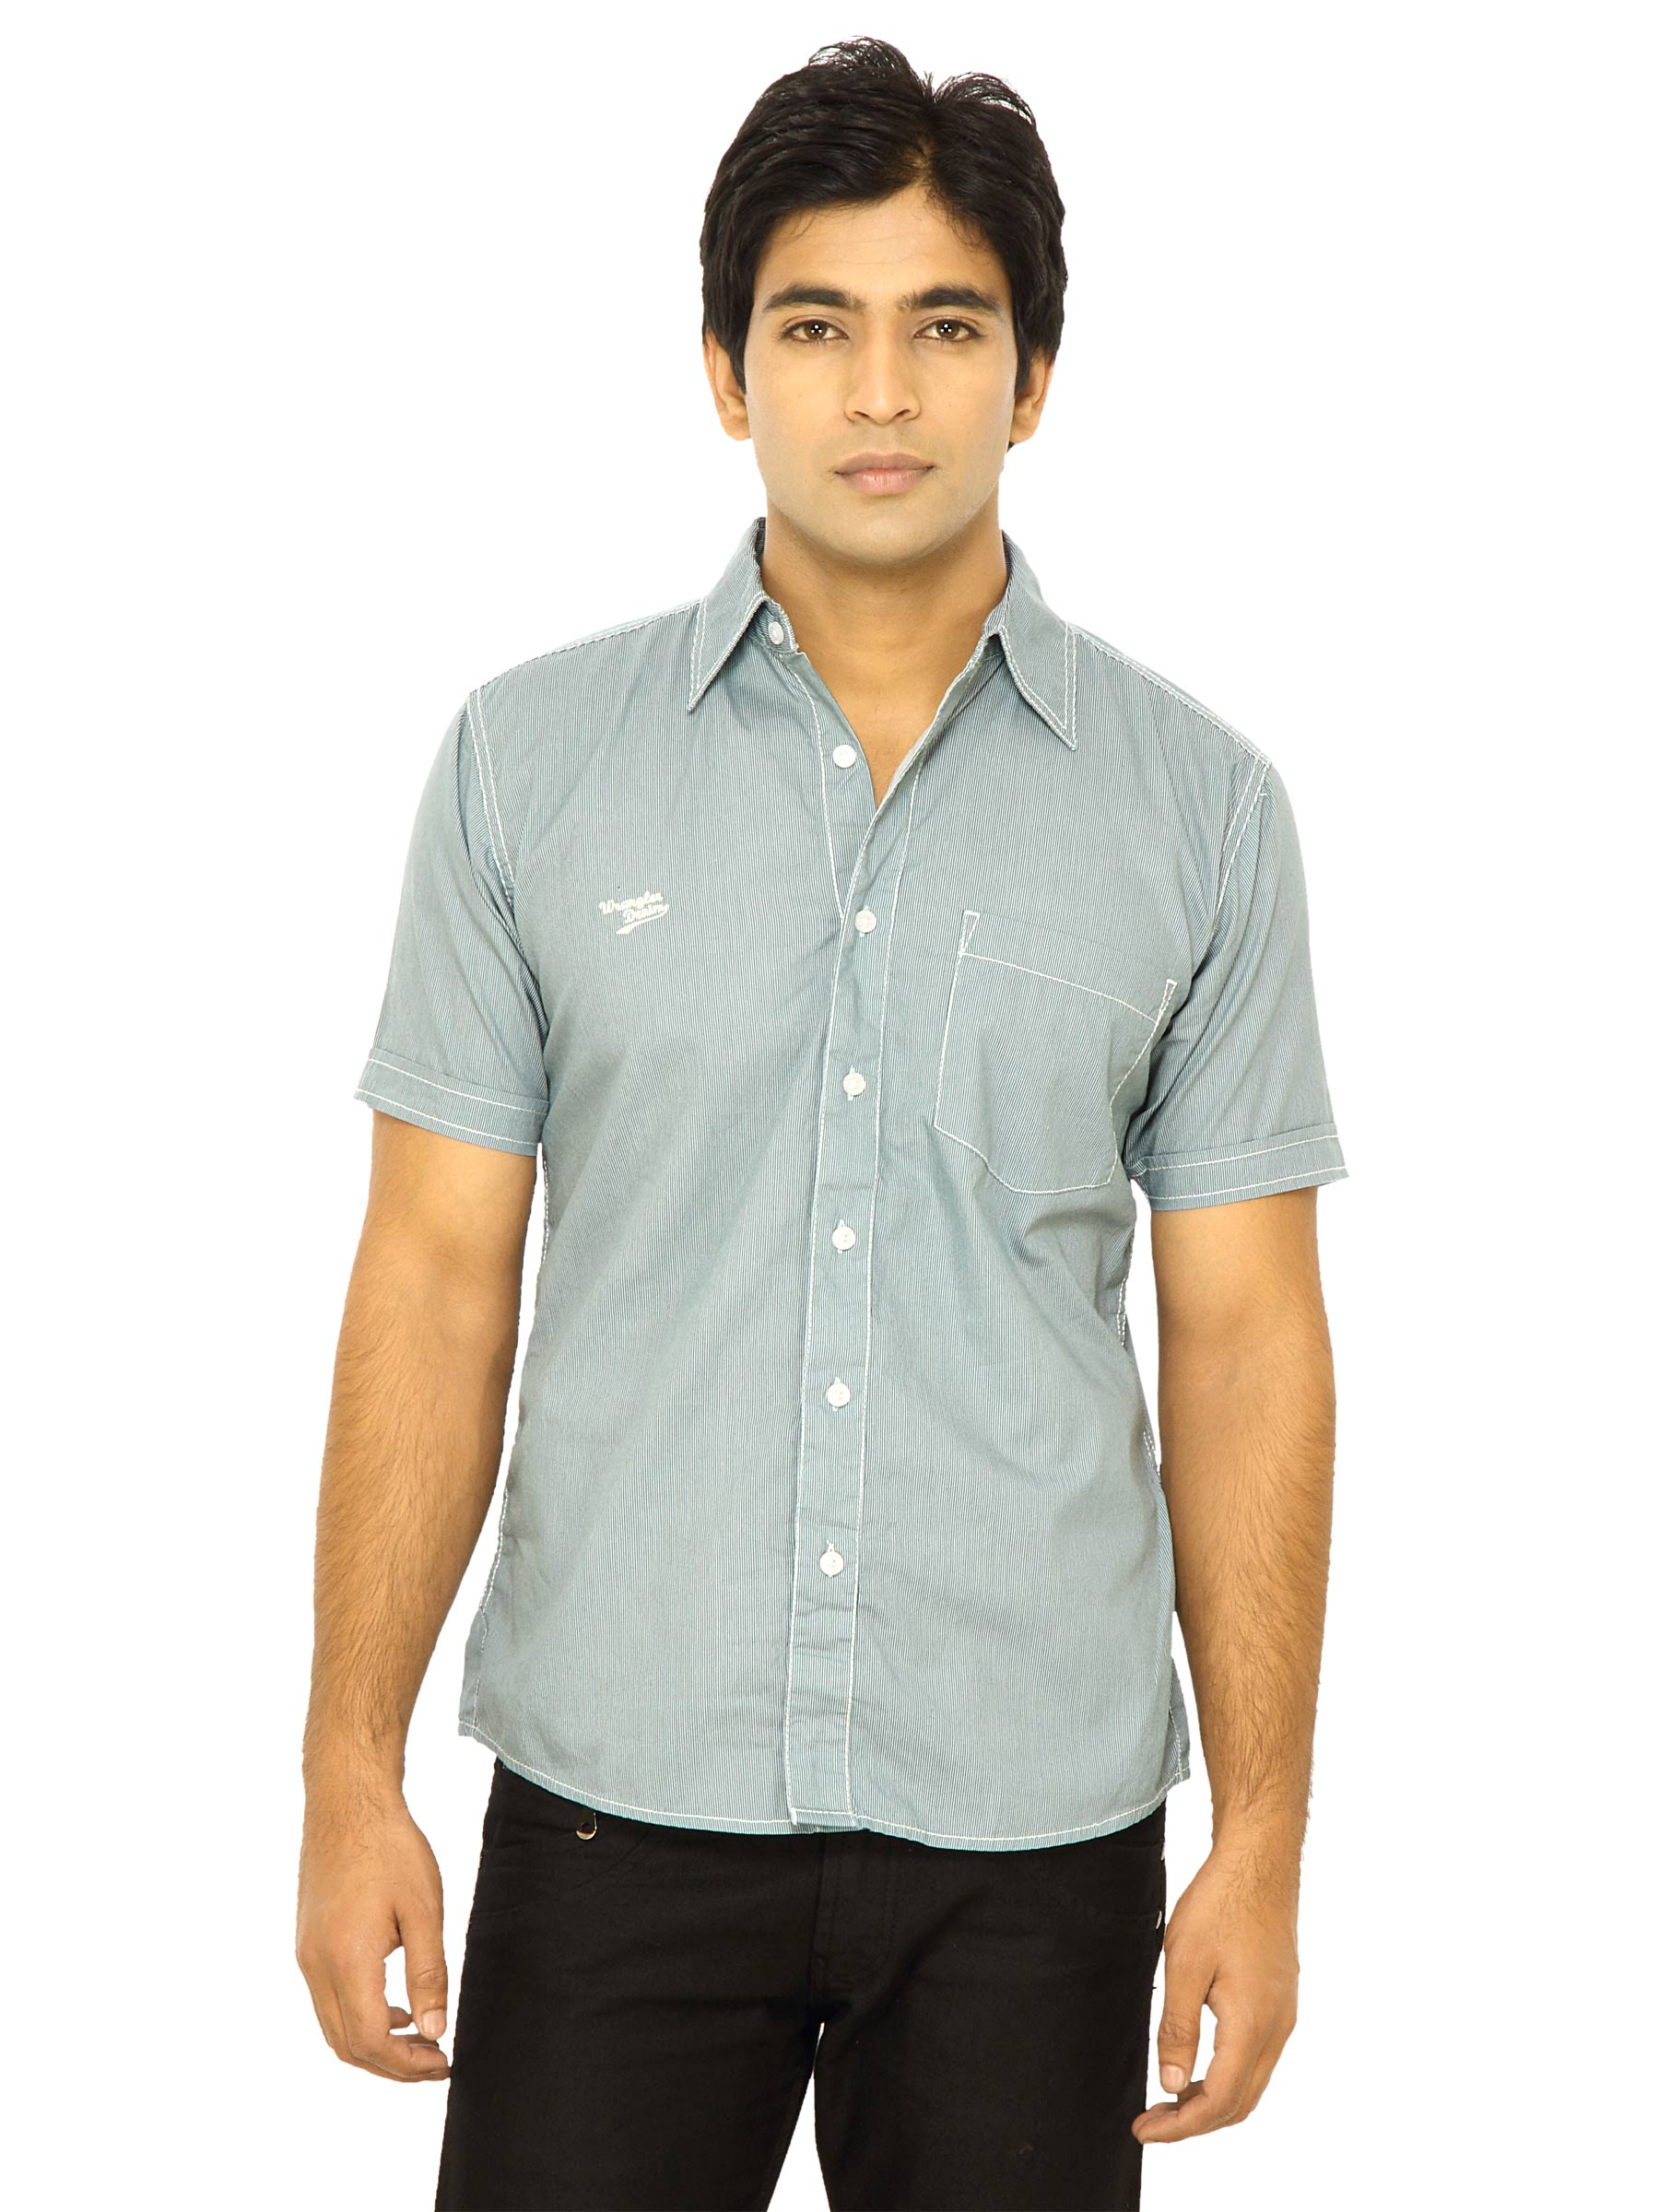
Wrangler Men Stampede Printed Stripe Green Shirts
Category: Apparel / Topwear / Shirts
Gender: Men
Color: Green
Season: Fall 2011
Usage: Casual